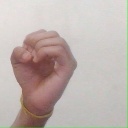
अक्षर: ऊ